BNC connector

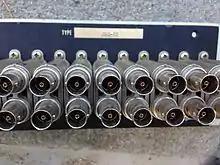
Rear view of a patch panel with BNC jacks in close proximity.

A BNC inserter/remover tool, also called a BNC tool, BNC extraction tool, BNC wrench, or BNC apple corer, is a tool used to insert or remove BNC connectors in high density or hard-to-reach locations, such as densely wired patch panels in broadcast facilities like central apparatus rooms.